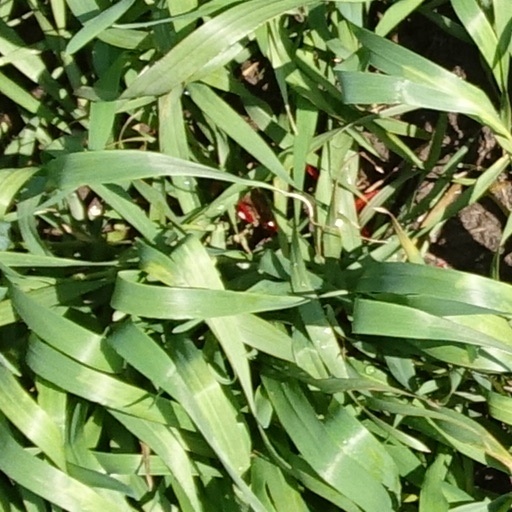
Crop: wheat